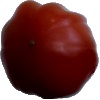
Label: Tomato Heart 1